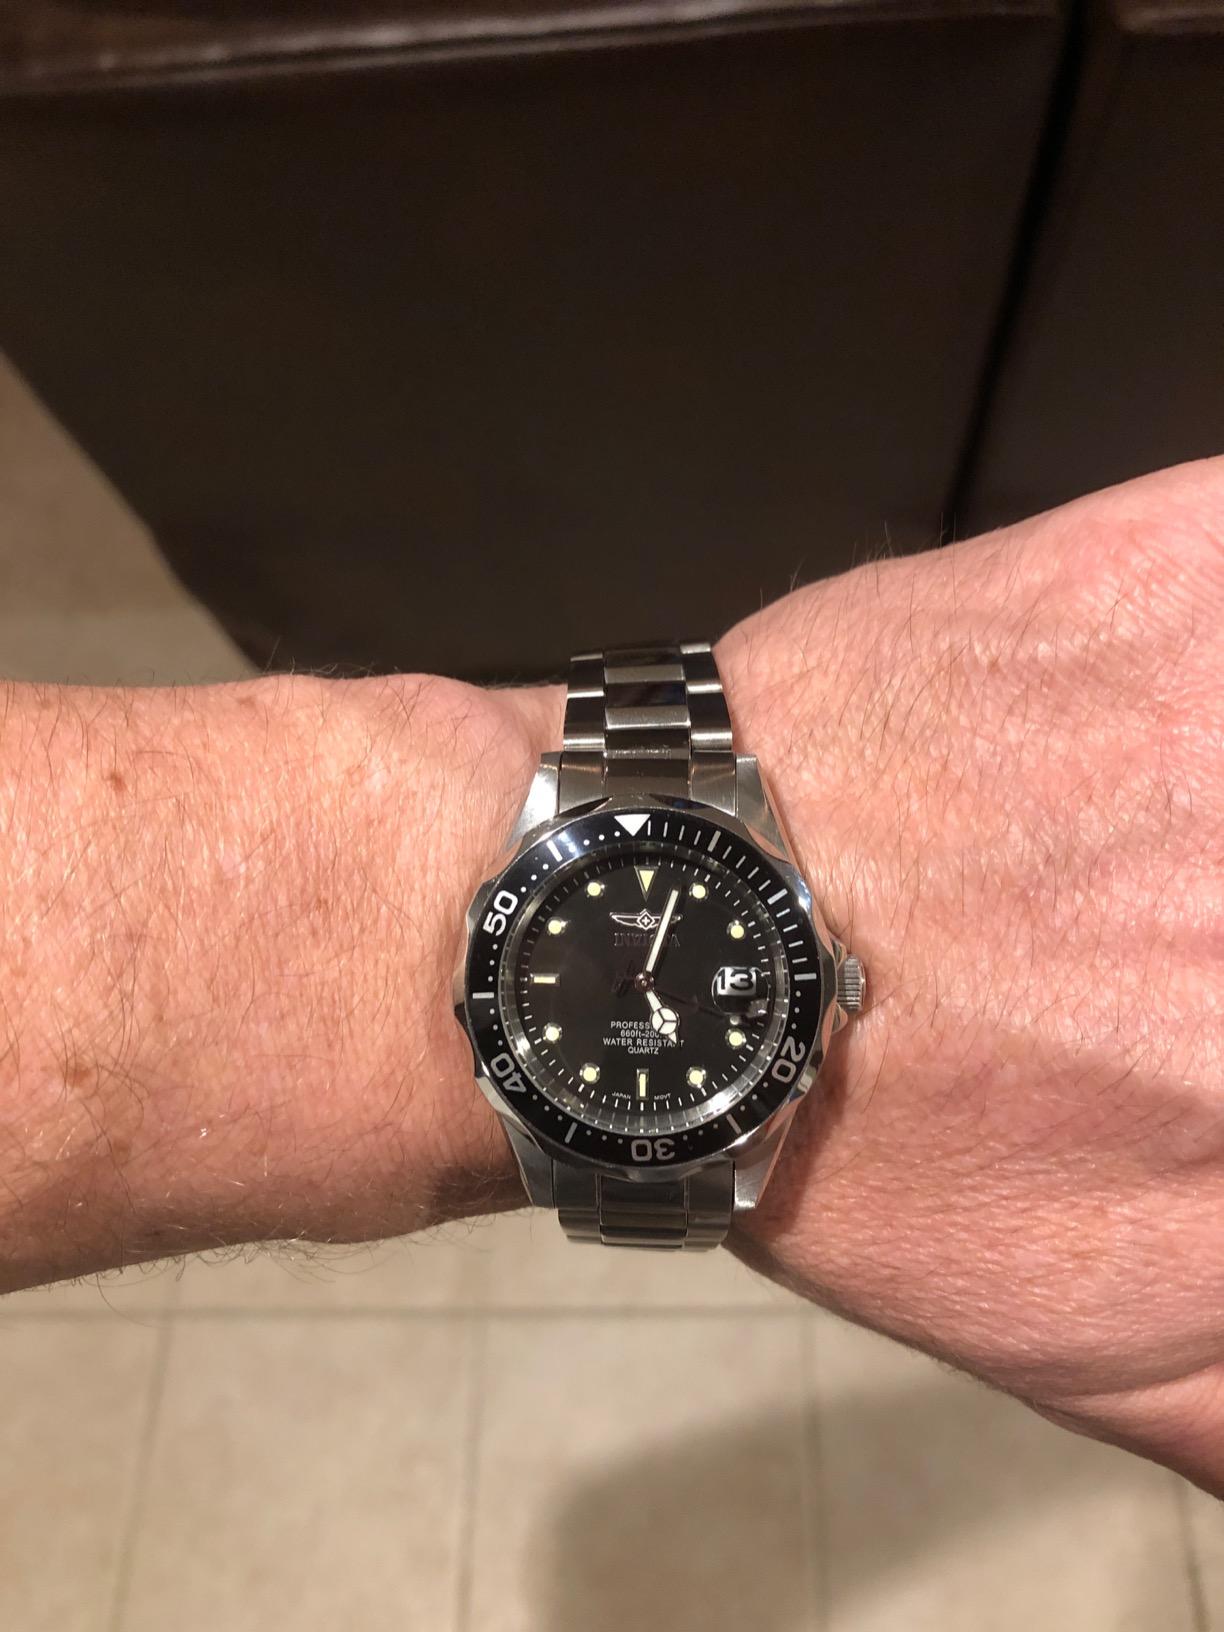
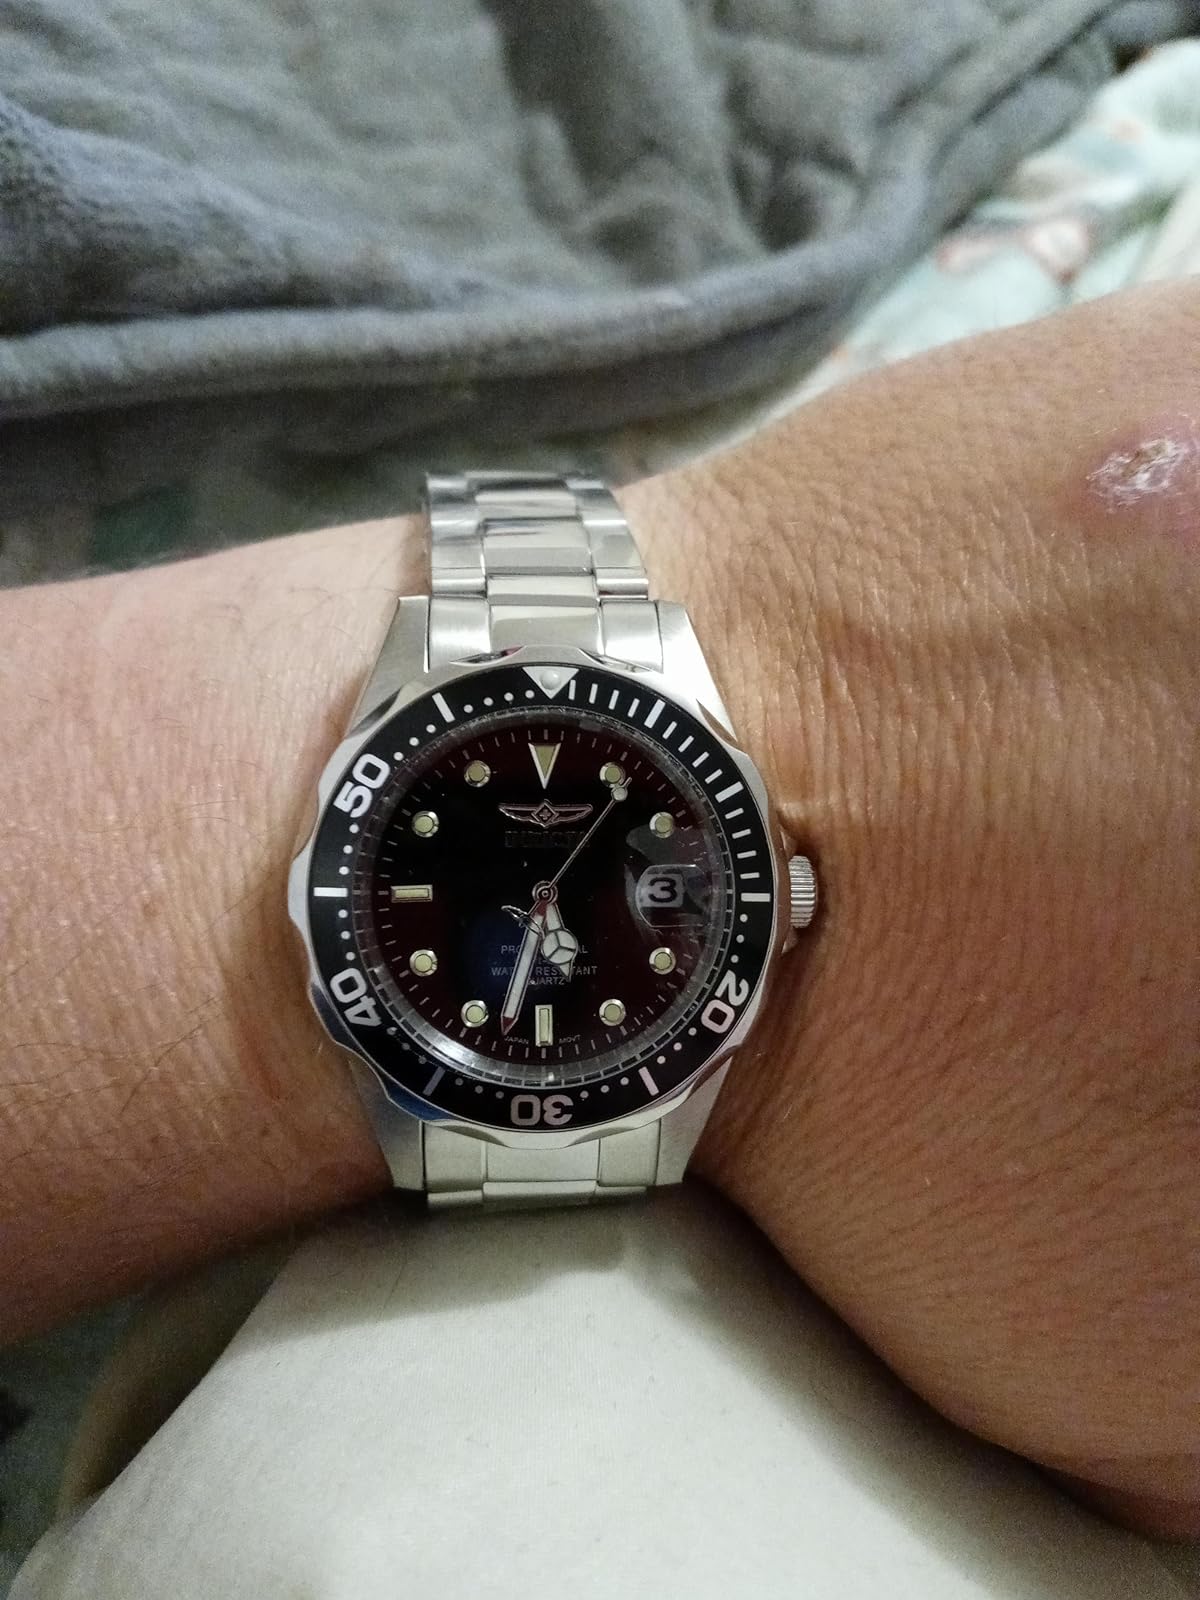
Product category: accessories_watch
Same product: yes